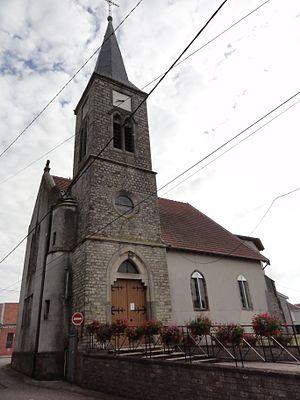
Jolivet (M-et-M) église